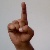
The image shows a hand gesture representing the letter 'D' in Indian Sign Language.